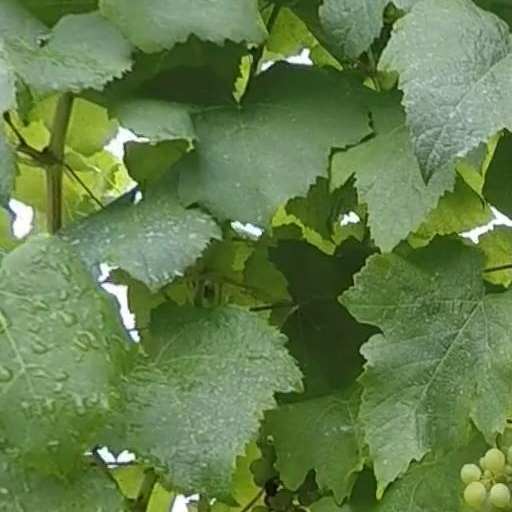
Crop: grape